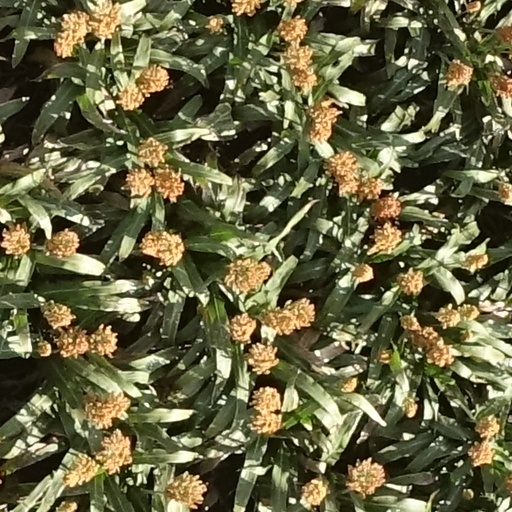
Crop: sorghum